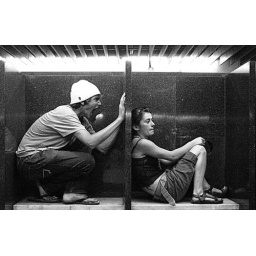
Waiting for a train in Warsaw... This is some kind of open phone box...